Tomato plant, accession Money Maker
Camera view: horizontal (90 deg, fisheye); turntable rotation: 150 degrees
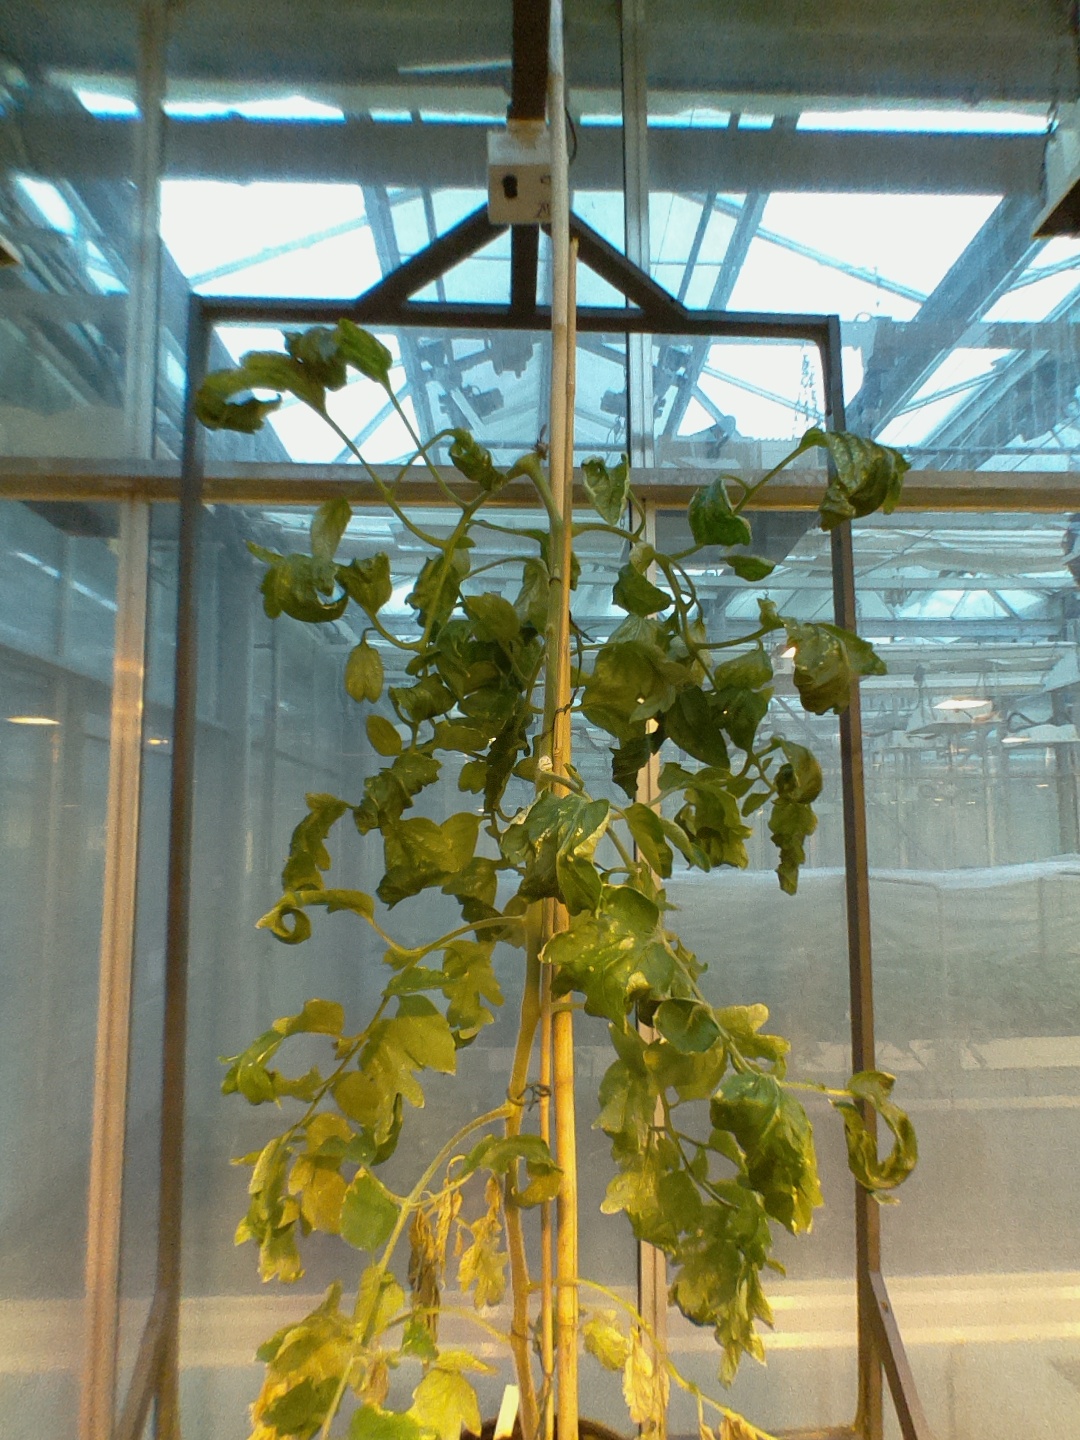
BBCH growth stage 29: 90%-100% Side shoots formed